Abraham Willemsens

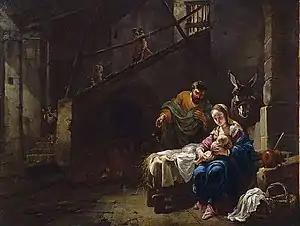
Nativity

Willemsens has further been identified with the anonymous master previously referred to as the "Master of the Béguins". This notname was given to this anonymous master active in Paris in the mid 17th century because he often depicted beguines. The style of this master's works were grouped because of their subject matter and their closeness in style to that of the Le Nain brothers.. The identification of Willemsens with the "Master of the Béguins" has not been unanimously accepted in the art historical community.